Dream

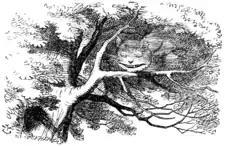
"The cheshire cat", John Tenniel (1820–1914), illustration in "Alice's Adventures in Wonderland", 1866 edition

In Chinese history, people wrote of two vital aspects of the soul of which one is freed from the body during slumber to journey in a dream realm, while the other remained in the body. This belief and dream interpretation had been questioned since early times, such as by the philosopher Wang Chong.